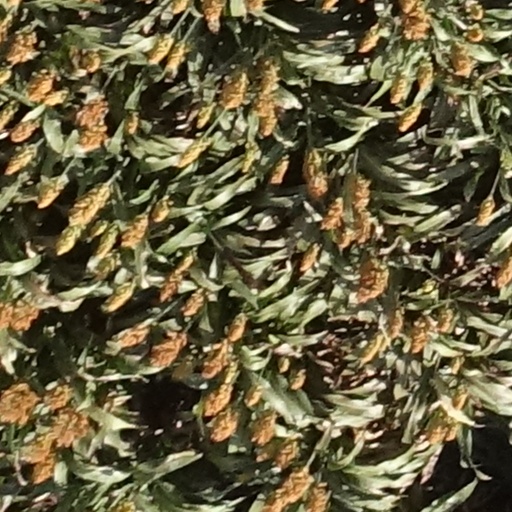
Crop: sorghum